Guy Fleetwood Wilson

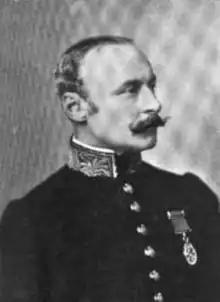
Fleetwood Wilson in 1901

Sir Guy Douglas Arthur Fleetwood Wilson (also Fleetwood-Wilson; 21 October 1850 – 24 December 1940) was a British public servant. A finance specialist, he spent the bulk of his career in the War Office, before serving as Finance Member of the Viceroy's Council in India.